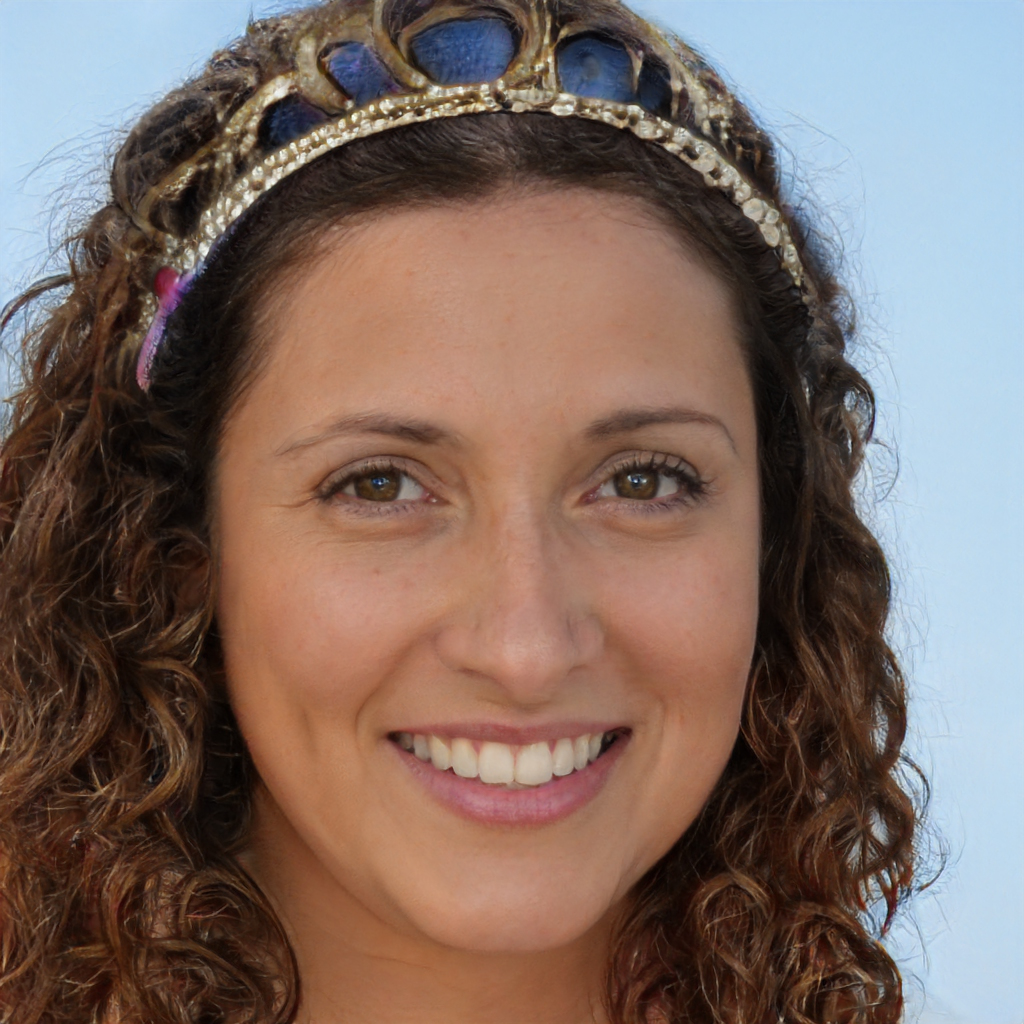
Portrait style: Real Portrait